Leeann Tweeden

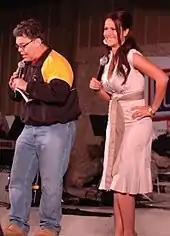
Franken and Tweeden in Kuwait on their 2006 USO tour

On October 30, 2017, California Congresswoman Jackie Speier was interviewed by the McIntyre show about a sexual assault that occurred when she was in her 20s and was a congressional staffer for Representative Leo Ryan. She alleged that Ryan's chief of staff "kissed me and stuck his tongue in my mouth". According to the show's host Doug McIntyre, that led to a conversation with Tweeden about an alleged incident of sexual harassment between her and Minnesota U.S. Senator Al Franken. With McIntyre's assistance, Tweeden prepared to make a public statement about her allegations.